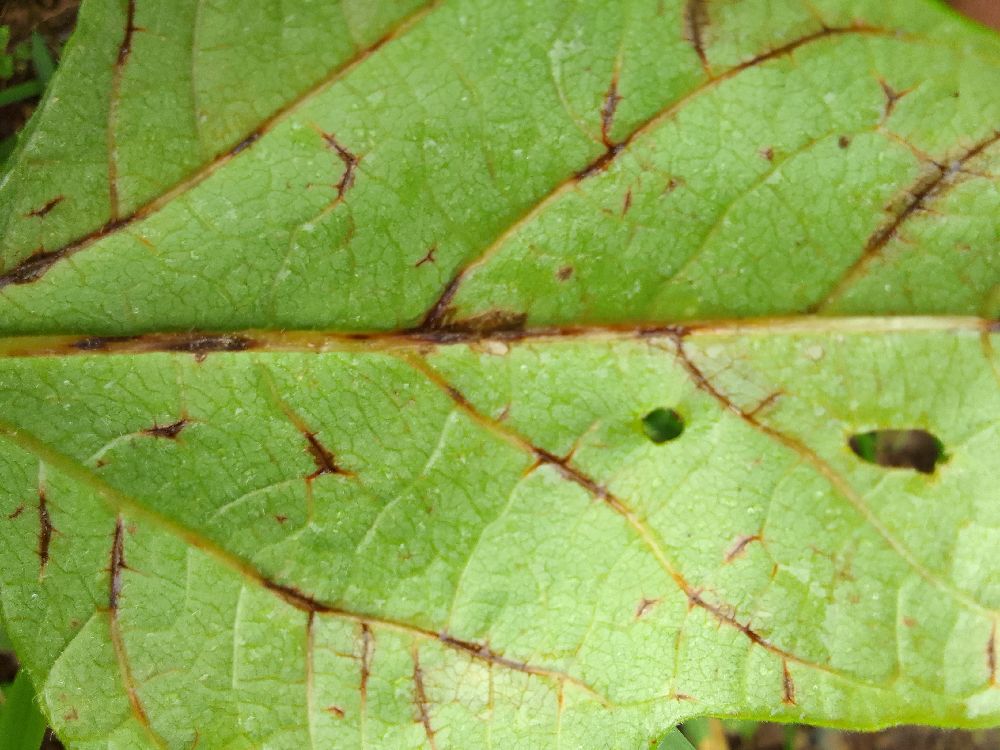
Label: anthracnose